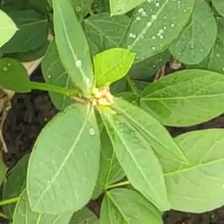
Weed species: Moti_dudhi(Euphorbia_geneculata_L)